Ethiopian Orthodox Tewahedo Church

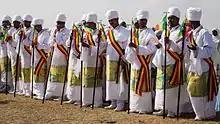
Ethiopian Orthodox priests dancing during 2015 Timkat celebration

The Ethiopian Church places a heavier emphasis on Old Testament teachings than one might find in other churches. Women are prohibited from entering the church temple during menstruation; they are also expected to cover their hair with a large scarf (or "shash") while in church, as described in 1 Corinthians, chapter 11. As with Orthodox synagogues, men and women sit separately in the Ethiopian church, with men on the left and women on the right (when facing the altar). Mandated hair coverings for women and separation of the sexes in churches is uncommon in other Christian traditions; but this is the case in some sects of Islam and Judaism.